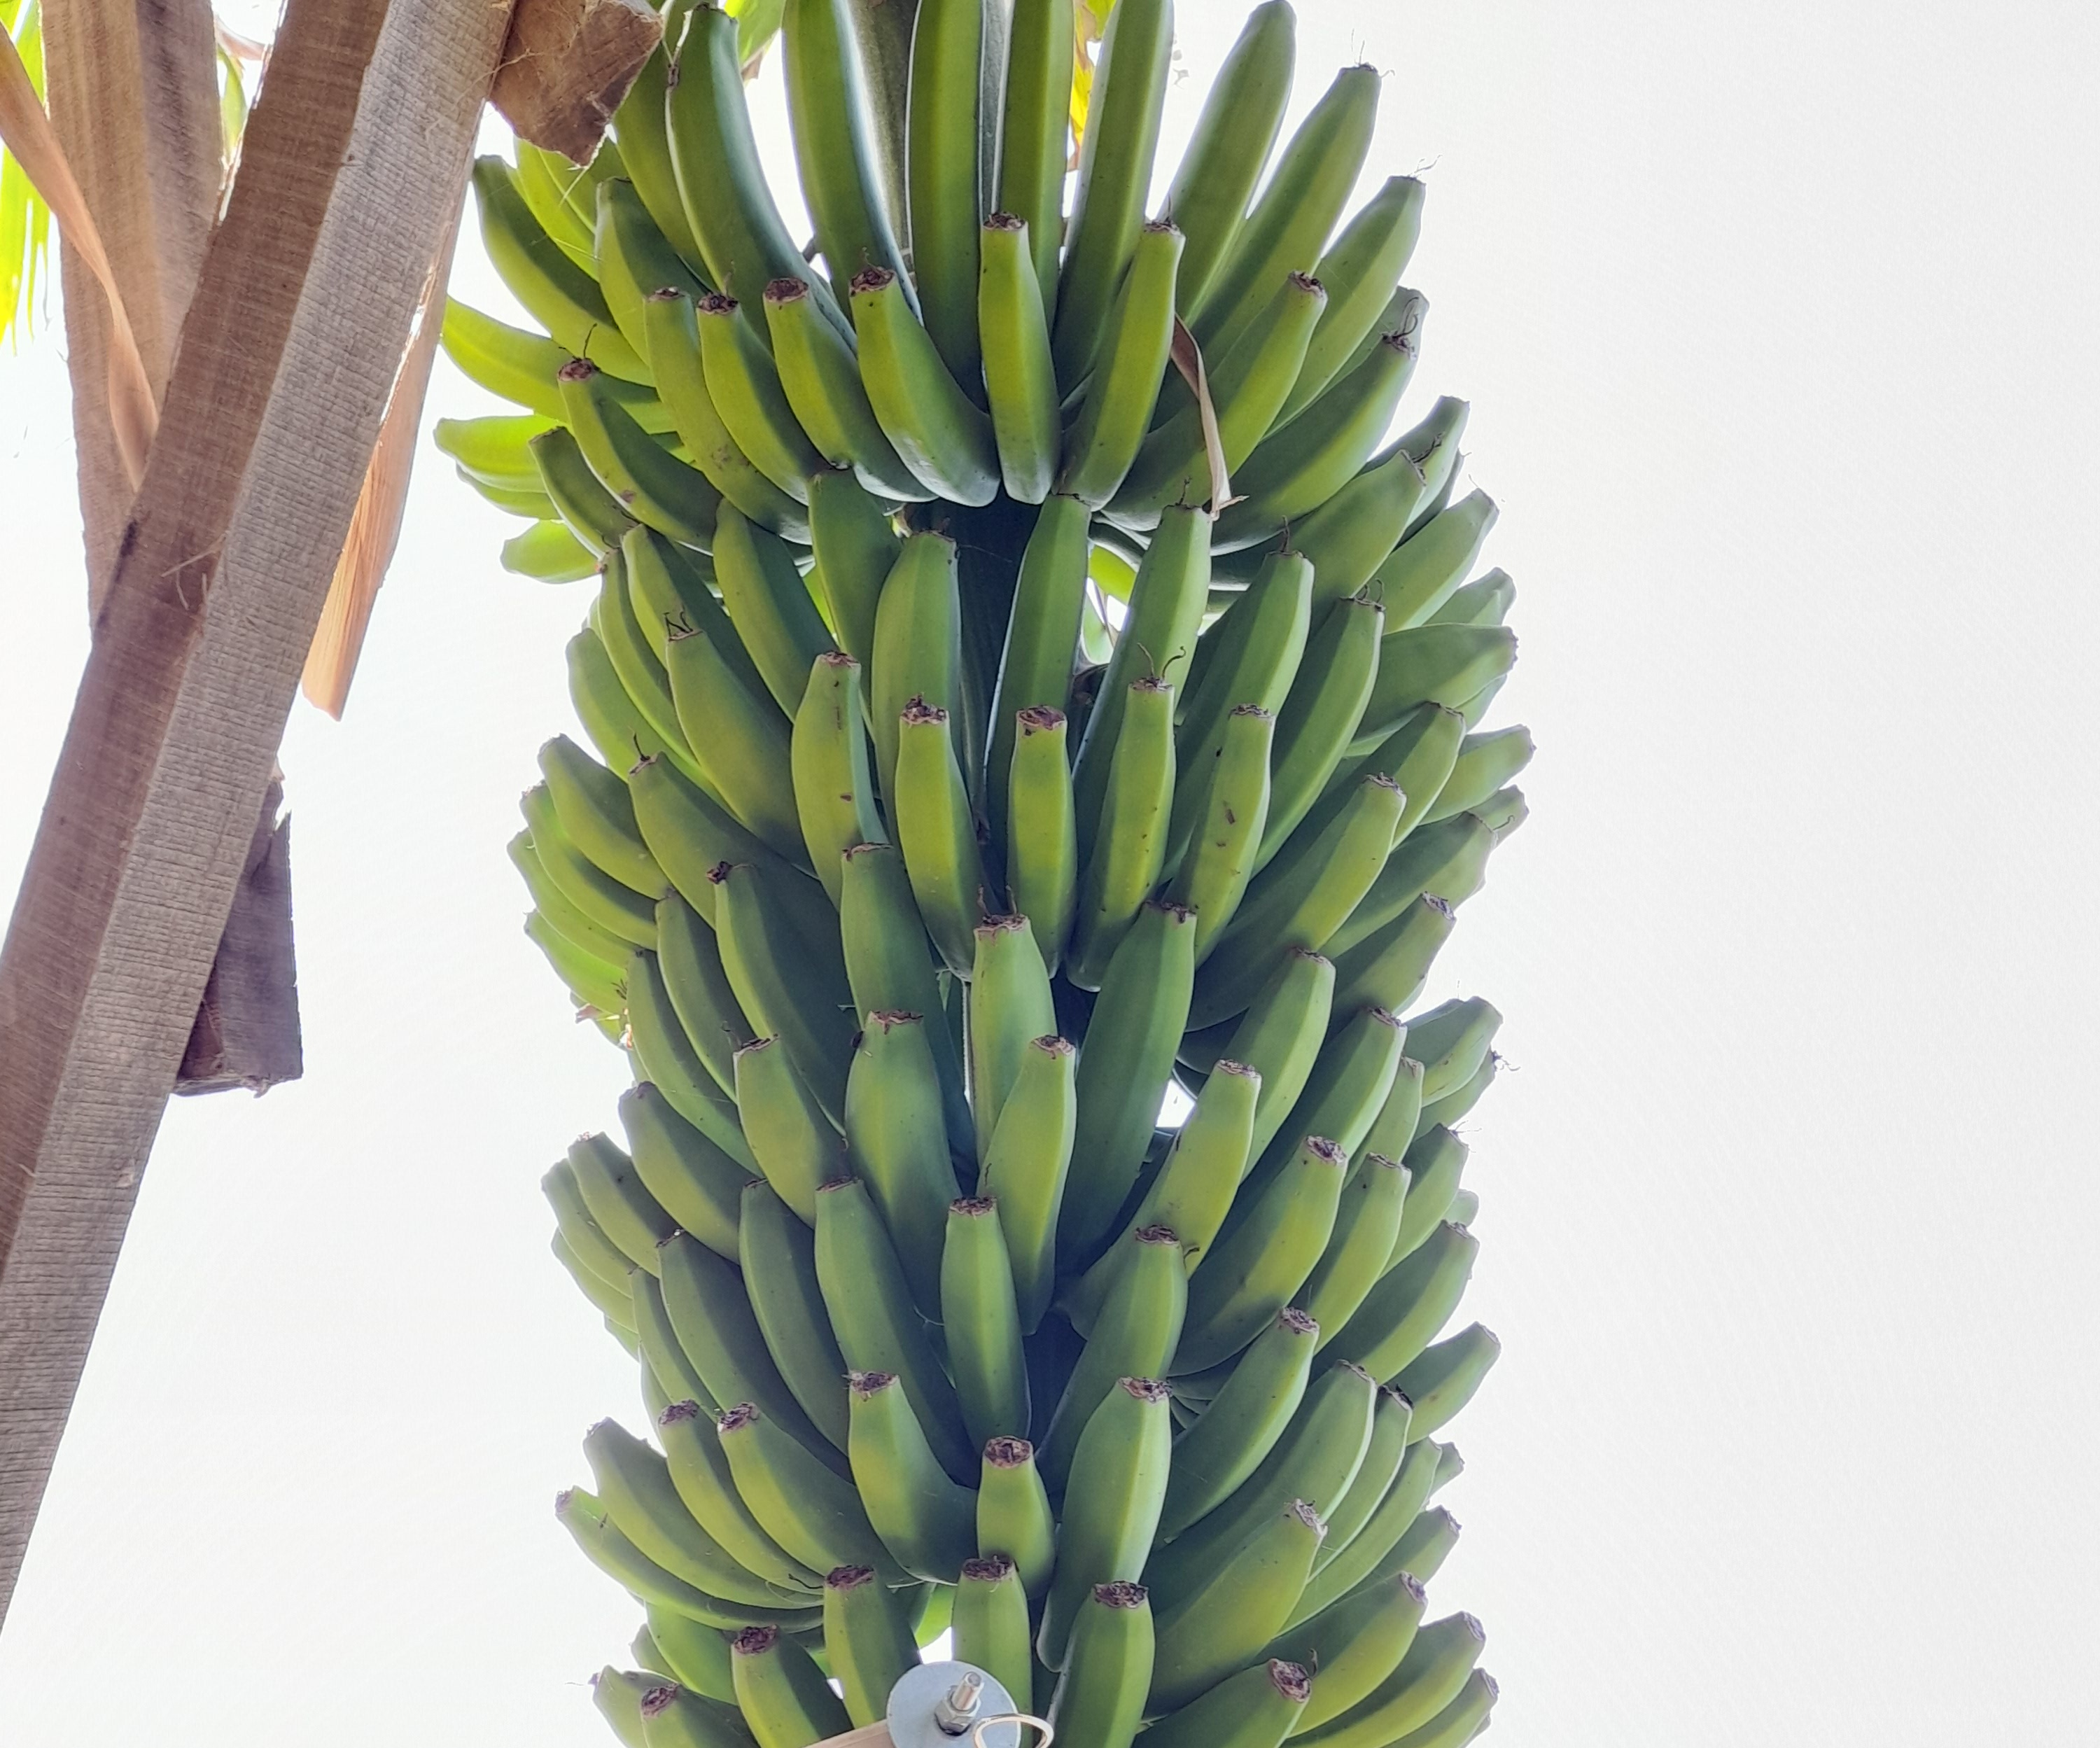
Label: Keep